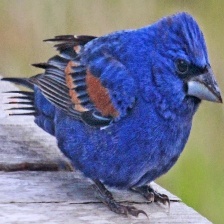
Species: BLUE GROSBEAK
Scientific name: PASSERINA CAERULEA